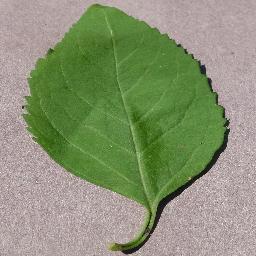
Label: Cherry___healthy